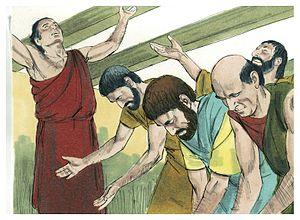
Illustration biblique du livre de la Actes des Apôtres chapitre 13 עברית: 13 האיור המקראי של change me! פרק हिन्दी: {{{hi}}} अध्याय change me! की पुस्तक की बाइबिल चित्रण Bahasa Indonesia: Ilustrasi Alkitab dari Kisah Para Rasul pasal 13 Italiano: Illustrazione biblica del libro della change me! Capitolo 13 日本語: change me!13章の本の聖書の実例 Jawa: Ilustrasi Alkitab saking Kitab Para Rasul pasal 13 한국어: change me! 13 장 장부의 성경 그림 Bahasa Melayu: Ilustrasi Alkitab dari Kisah Para Rasul pasal 13